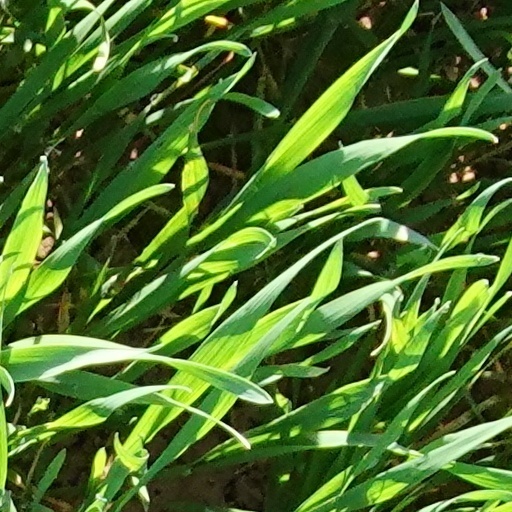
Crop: wheat